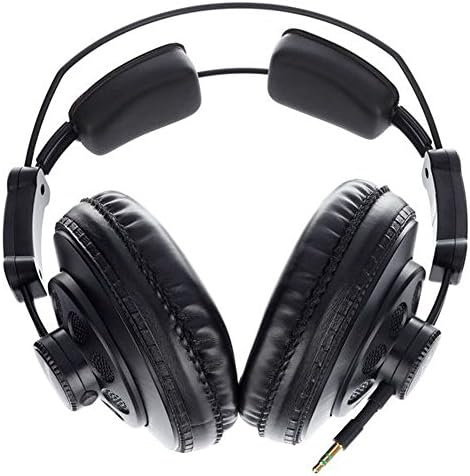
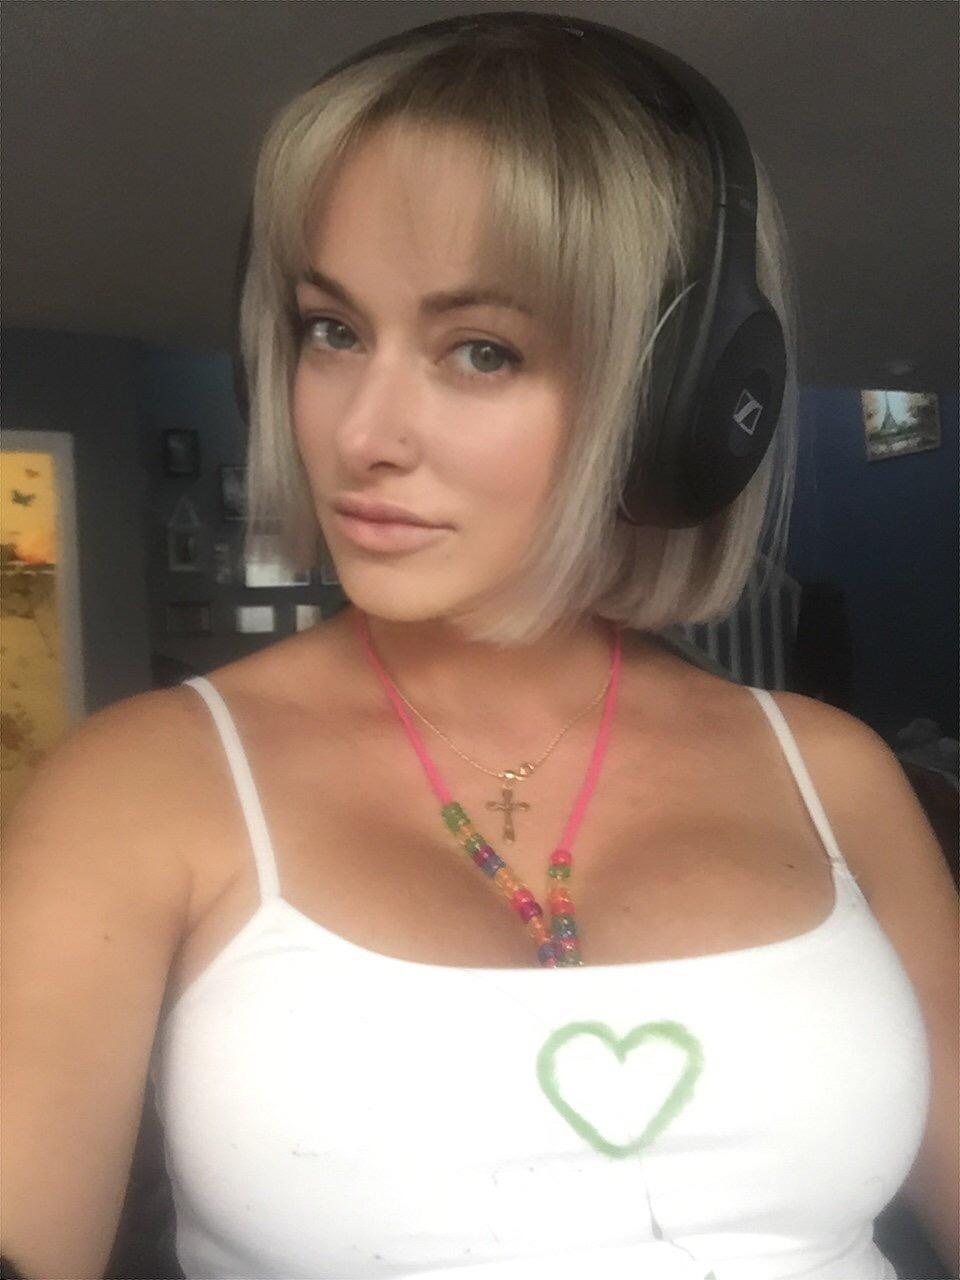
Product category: headphones
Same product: no